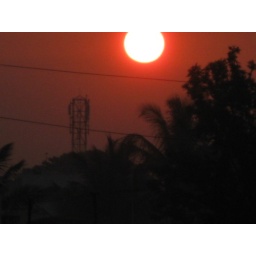
Isn't it fine to see such a red ball rising up in the sky...